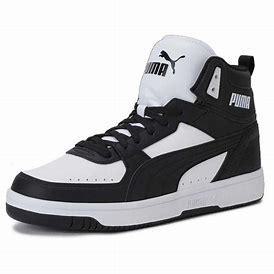
Brand: Puma
Model: Rebound Joy